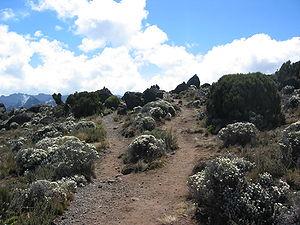
Le Kilimandjaro ou Kilimanjaro est une montagne située dans le Nord-Est de la Tanzanie et composée de trois volcans : le Shira à l'ouest, culminant à 3 962 mètres d'altitude, le Mawenzi à l'est, s'élevant à 5 149 mètres d'altitude, et le Kibo, le plus récent géologiquement, situé entre les deux autres et dont le pic Uhuru à 5 891,8 mètres d'altitude constitue le point culminant de l'Afrique. Outre cette caractéristique, le Kilimandjaro est connu pour sa calotte glaciaire sommitale en phase de retrait accéléré depuis le début du XXᵉ siècle et qui devrait disparaître totalement d'ici 2030 à 2050. La baisse des précipitations neigeuses qui en est responsable est souvent attribuée au réchauffement climatique mais la déforestation est également un facteur majeur. Ainsi, malgré la création du parc national en 1973 et alors même qu'elle joue un rôle essentiel dans la régulation bioclimatique du cycle de l'eau, la ceinture forestière continue à se resserrer.